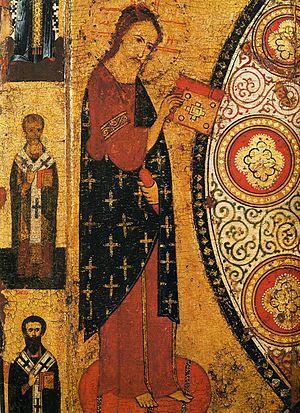
L'icône de Nicolas Lipenski est une icône de Nicolas Thaumaturge, appelé aussi Nicolas de Myre, et plus communément saint Nicolas, peinte pour l'église de Nicolas de Lipno à Novgorod, en 1294, par le peintre d'icône Aleksa Petrov. Elle est conservée au musée de la ville de Novgorod.